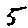
Label: 5